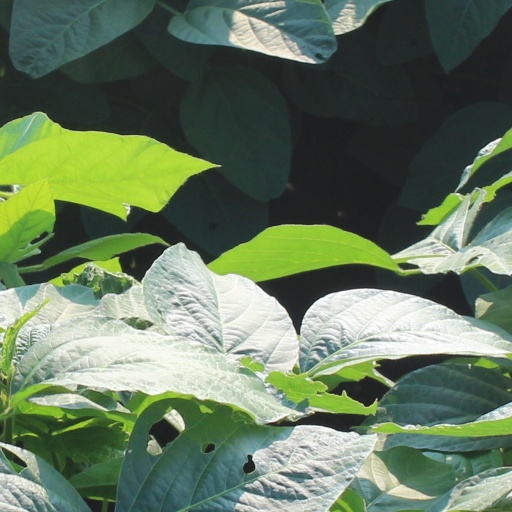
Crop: soybean